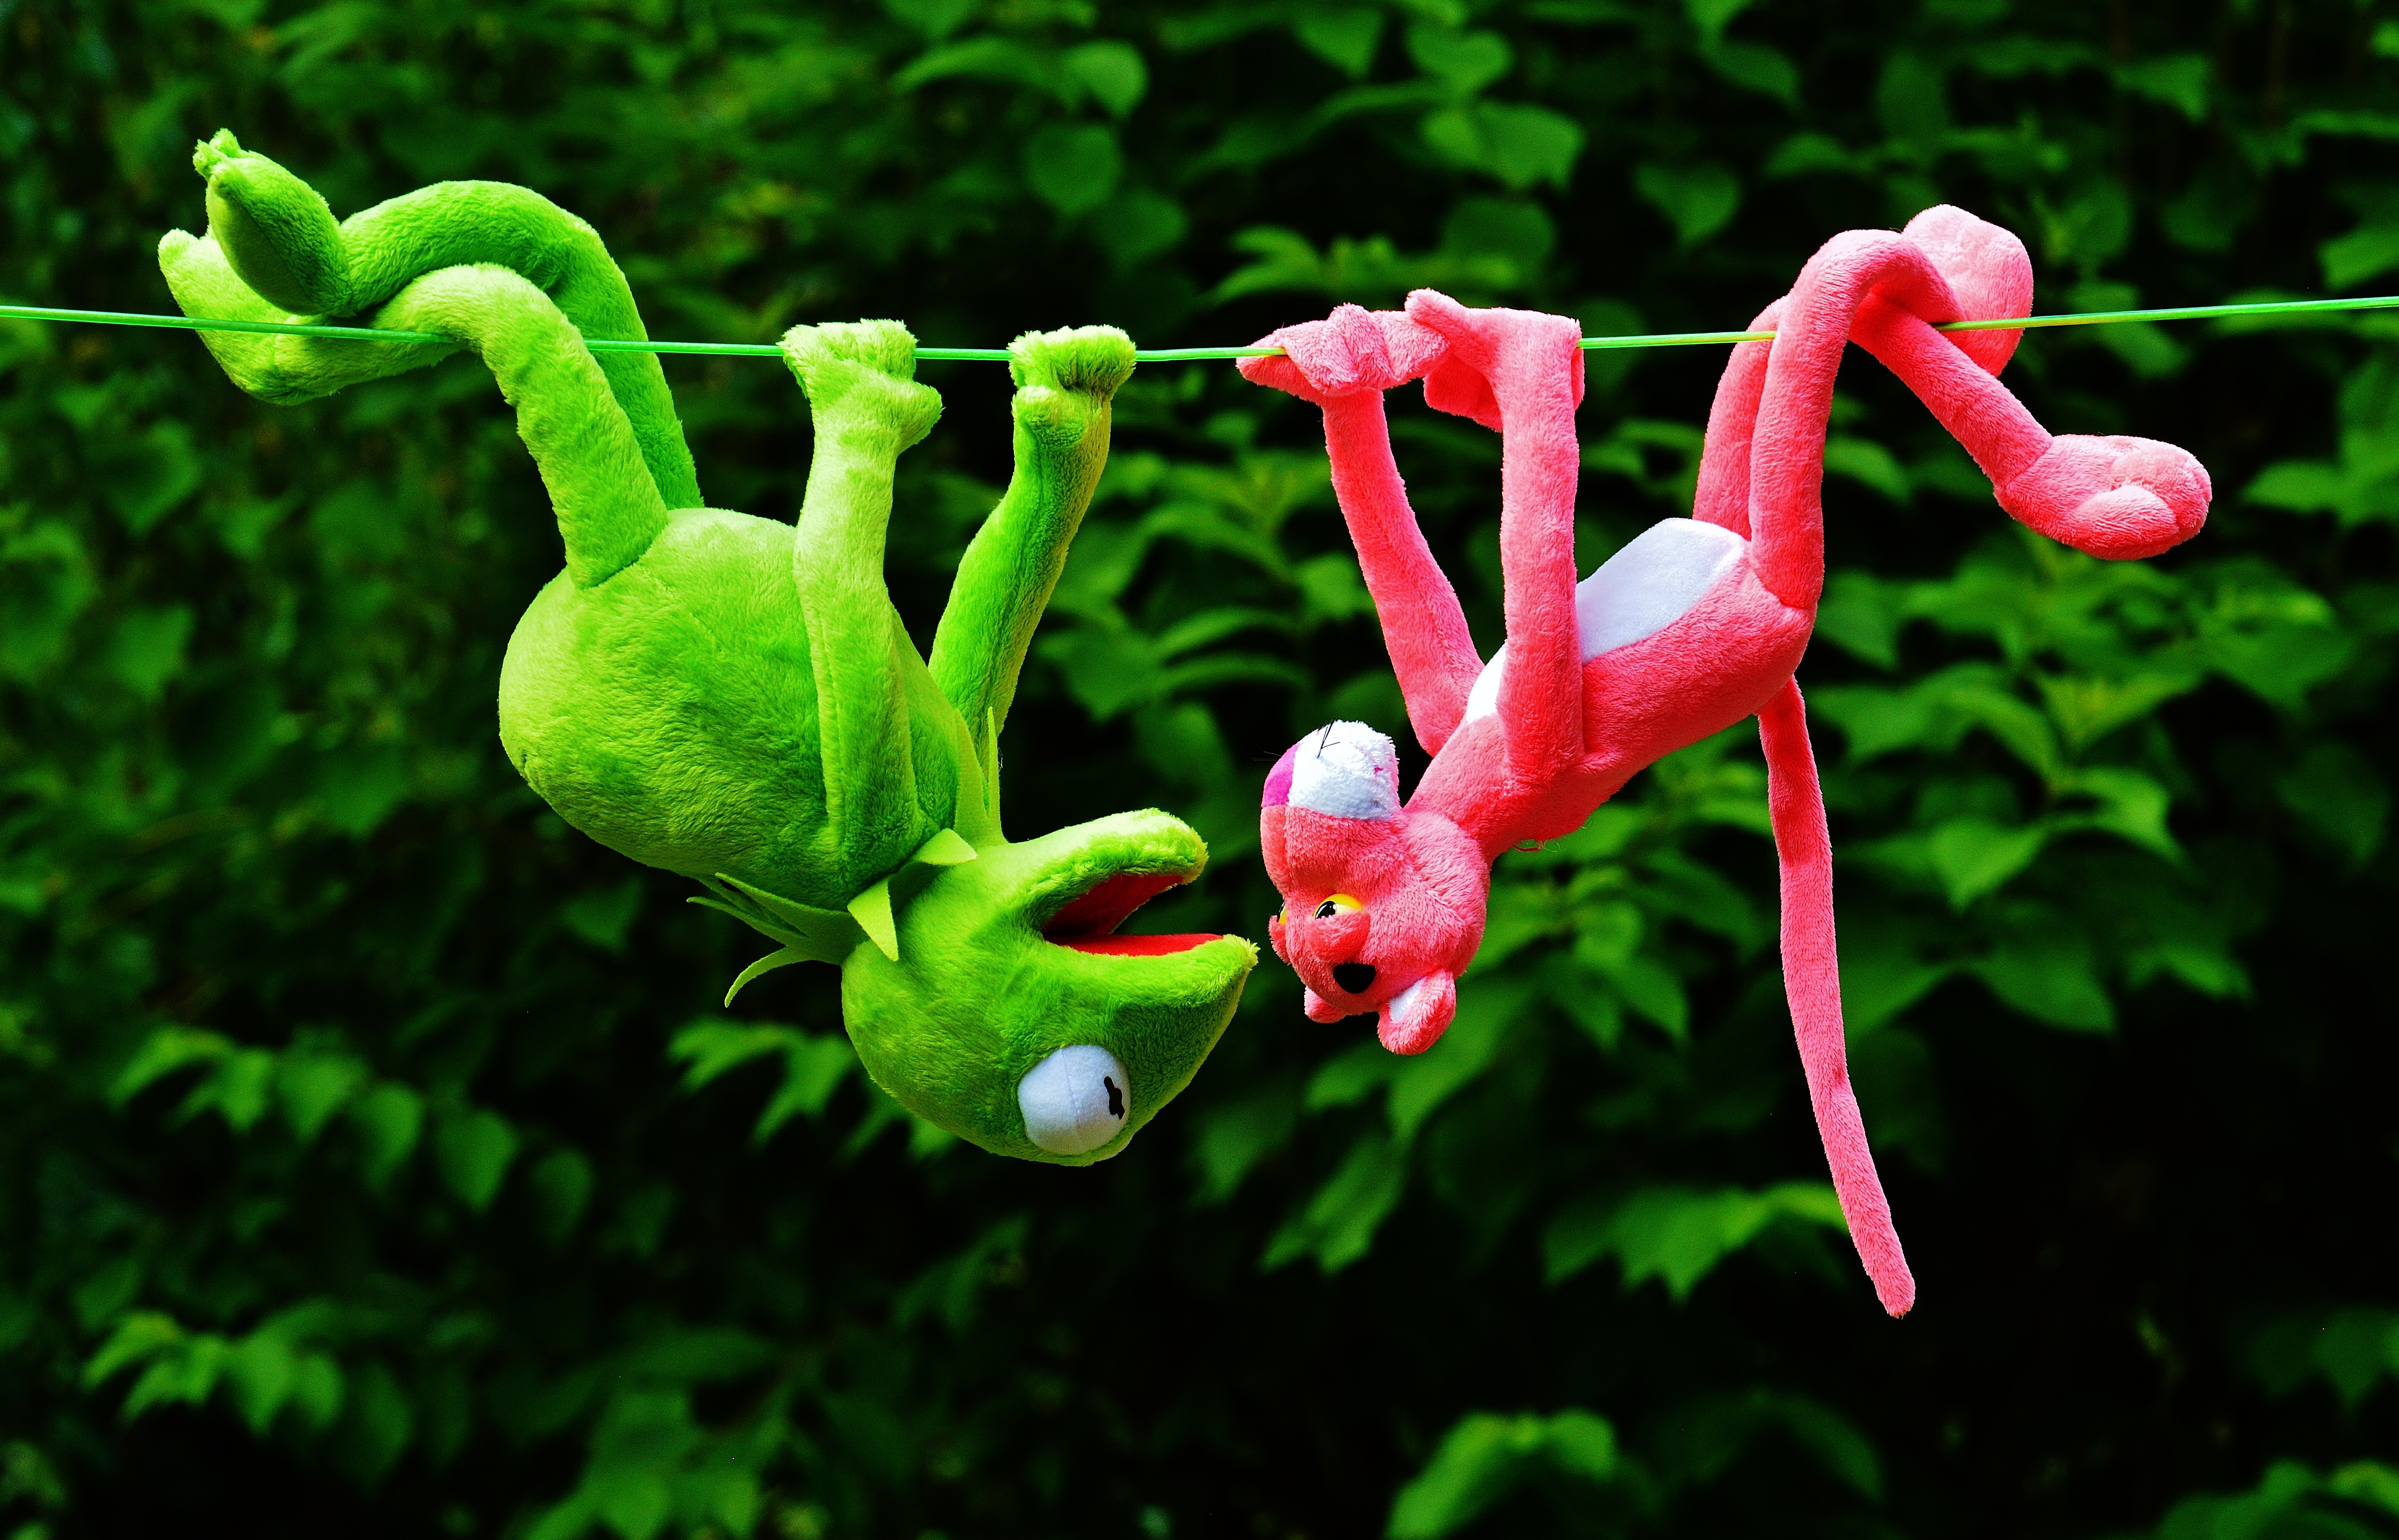
branch, plant, play, leaf, flower, green, produce, botany, frog, flora, fig, children, fun, shrub, toys, funny, plush, stuffed animal, kermit, macro photography, panther, flowering plant, plush toys, hang out, the pink panther, plant stem, land plant